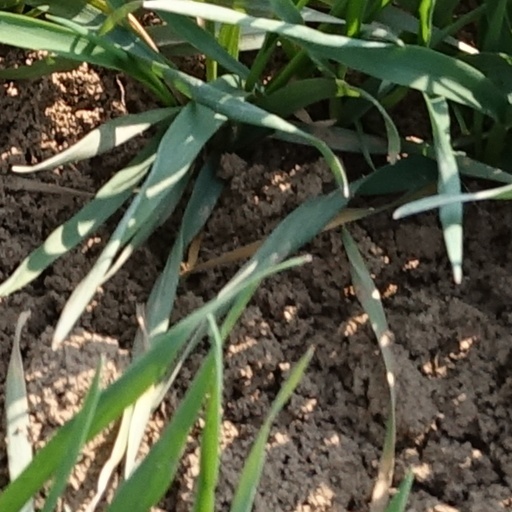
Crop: wheat